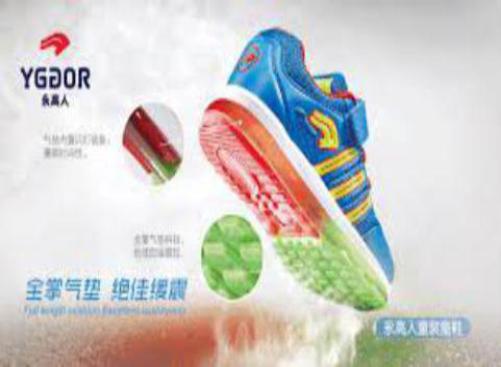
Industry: Sports